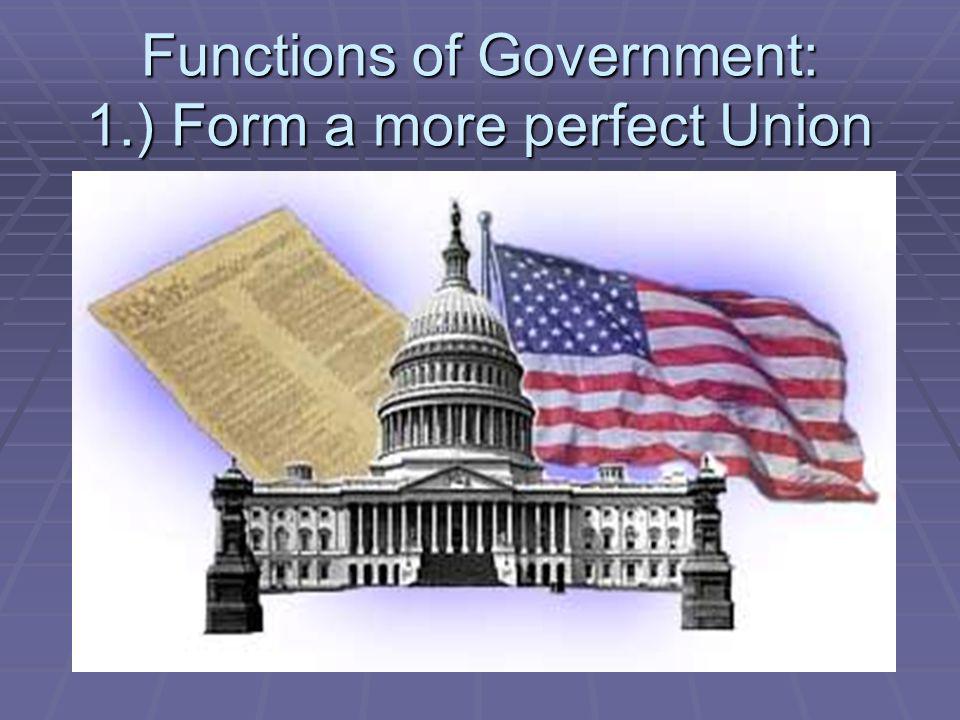
functions of government : 1 . form a more perfect union
Relation: Subjective